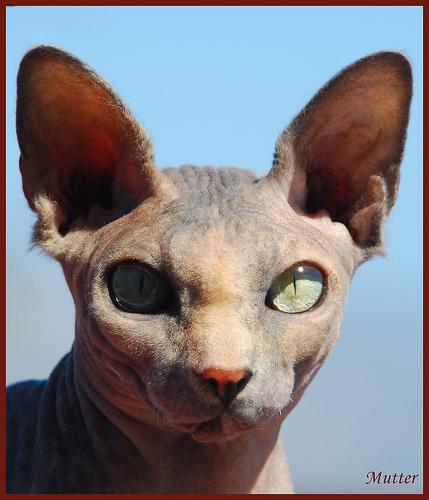
Breed: Sphynx